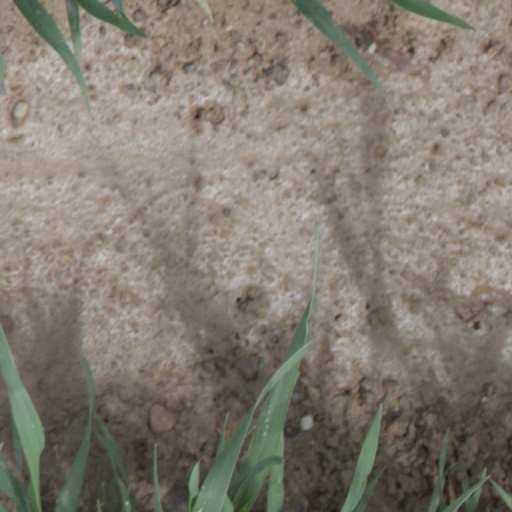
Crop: wheat